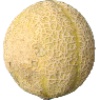
Label: Cantaloupe 2